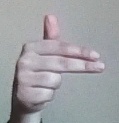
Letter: ghain